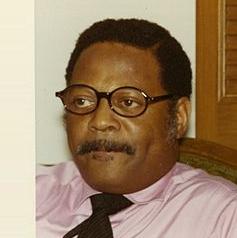
Age: 47